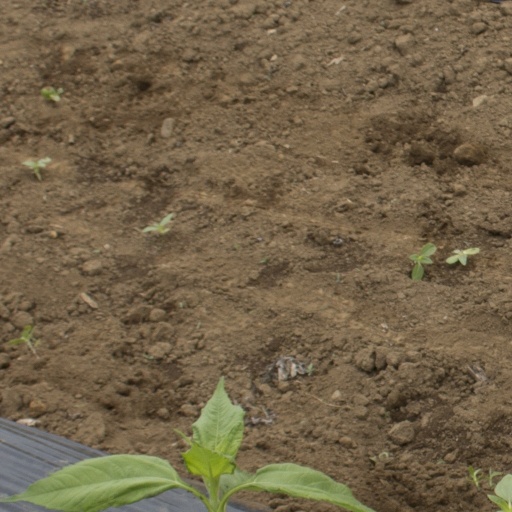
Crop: Jerusalem artichoke